Richard Oglesby Marsh

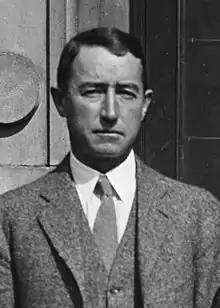

Richard Oglesby Marsh (1883–1953) was an American engineer, explorer, diplomat, and ethnologist. He participated in engineering and ethnological expeditions to Panama and he is known for his participation in the Guna Revolution in 1925 on the side of the Kuna indigenas.